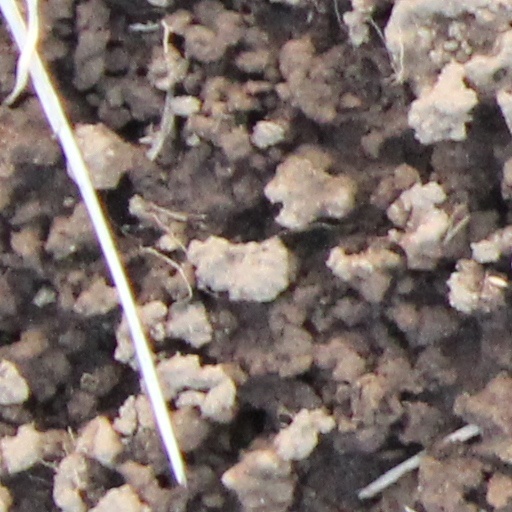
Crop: wheat